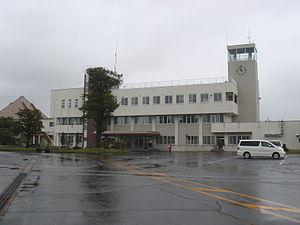
Kiyosato est un bourg du district de Shari, situé dans la sous-préfecture d'Okhotsk, sur l'île de Hokkaidō, au Japon.